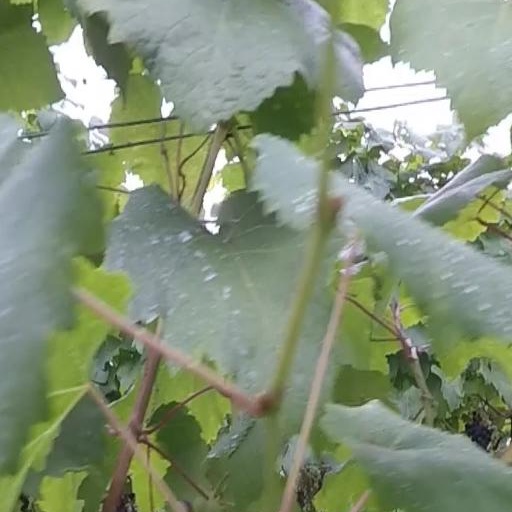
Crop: grape